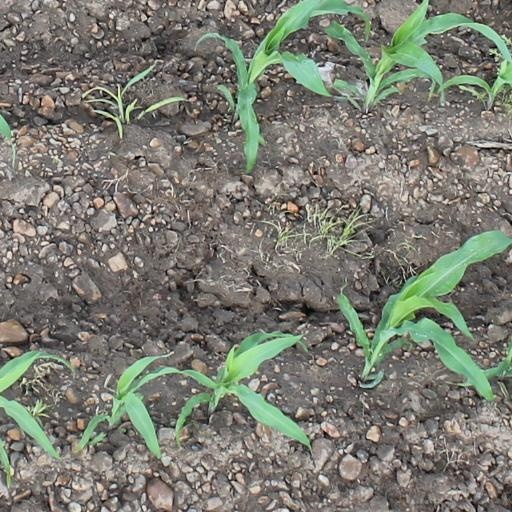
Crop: maize; corn